The Revengers (film)

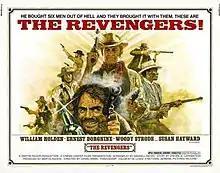
Theatrical release poster by Tom Jung

The Revengers is a 1972 Western film written by Wendell Mayes based upon a story by Steven W. Carabatsos. The film was directed by Daniel Mann and stars William Holden and Ernest Borgnine.